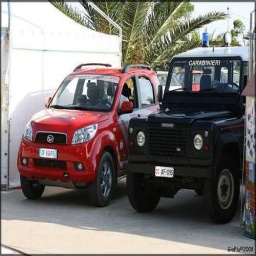
Label: ambulance